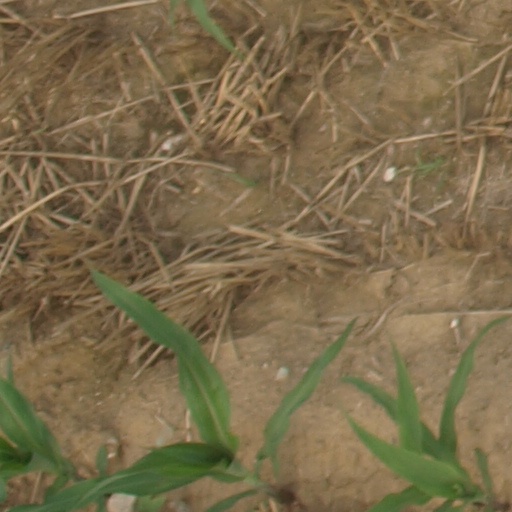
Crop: maize; corn